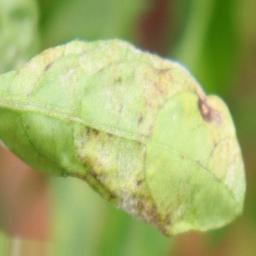
Label: powdery mildew